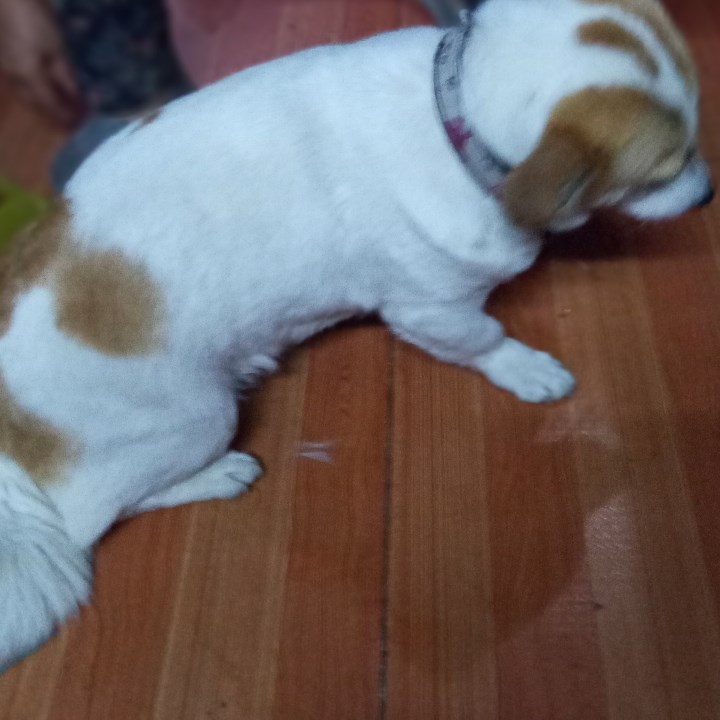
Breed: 480-n000125-Pekinese